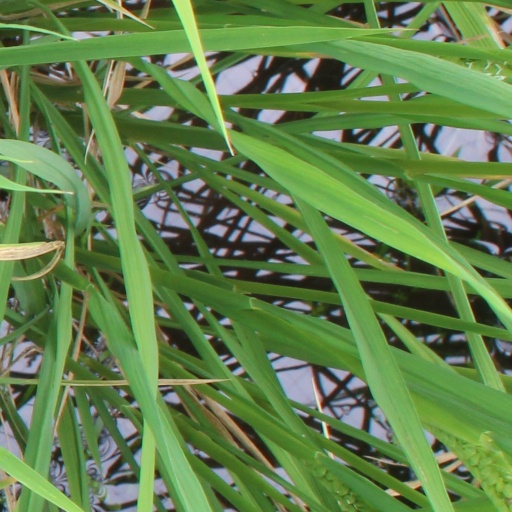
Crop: rice